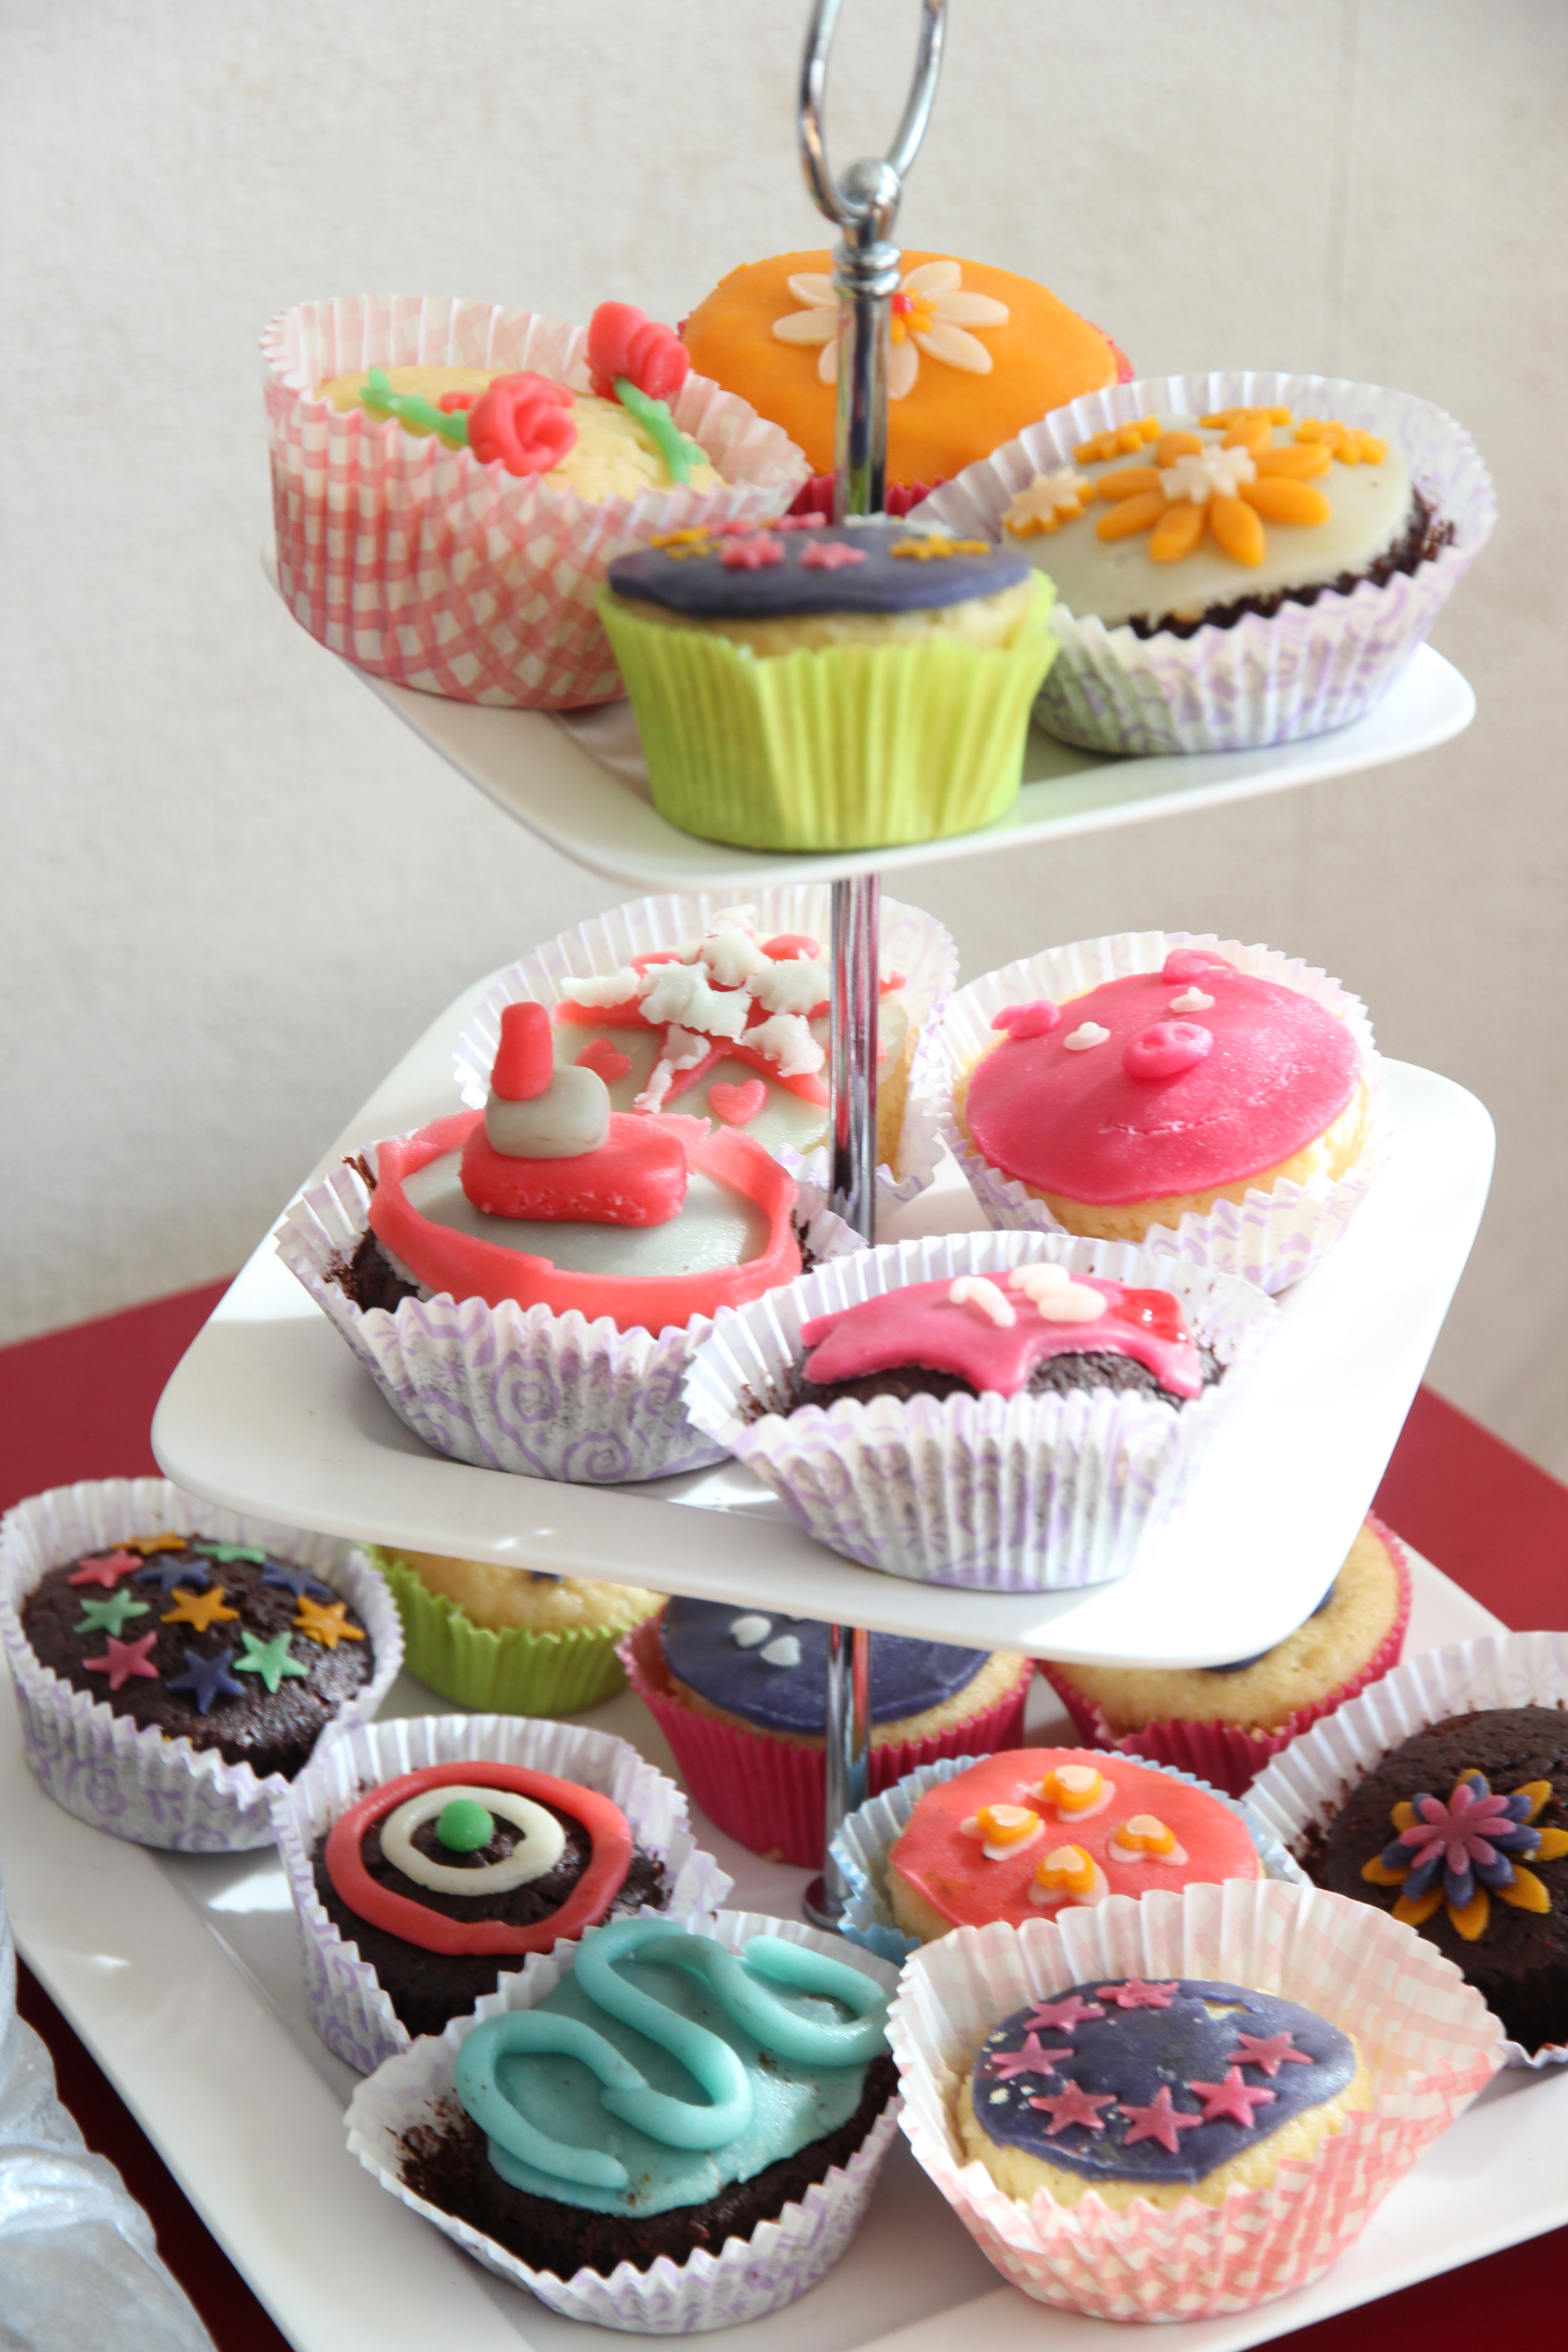
sweet, food, produce, cupcake, baking, dessert, cake, colors, icing, birthday, cupcakes, buttercream, cake decorating, high tea, eat sweets